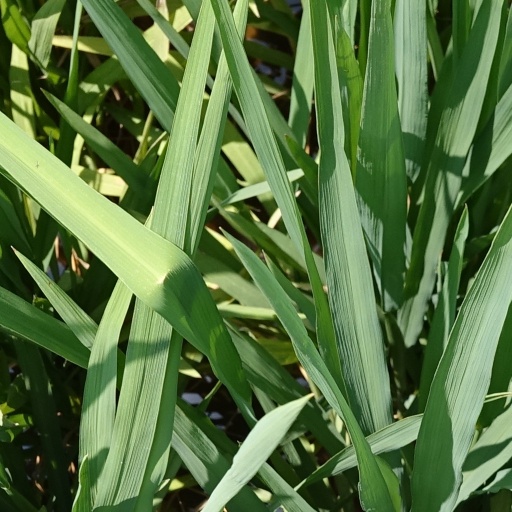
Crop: rice